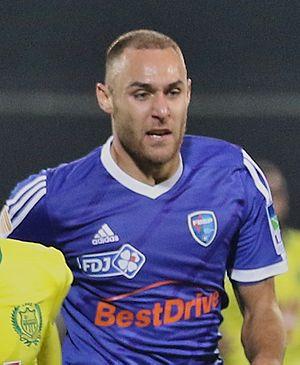
Jimmy Nirlo, né le 23 août 1988 à Oyonnax est un footballeur français qui évolue au poste de milieu de terrain au Football Bourg-en-Bresse Péronnas 01.